Umoonasaurus

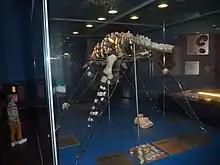
The Addyman plesiosaur, an opalised specimen that may belong to this genus

Prior to their description, the specimens that would later be assigned to "Umoonasaurus" were thought to represent a new species of "Leptocleidus". In 2006, Kear and colleagues found "Umoonasaurus" to belong to the superfamily Pliosauroidea and be the most basal member of the family Rhomaleosauridae. They found the latter surprising, as "Umoonasaurus" was also identified as the last surviving member of that family. "Leptocleidus" was recovered as a more derived rhomaleosaurid, although it was still considered plausible that the two might be close relatives. In 2008, Smith and Dyke found "Umoonasaurus" to belong to Leptocleididae instead of Rhomaleosauridae, although still within Pliosauroidea. A 2009 study by Druckenmiller and Russel also recovered "Umoonasaurus" as a pliosauroid, this time as a possible member of Polycotylidae. In 2010, Ketchum and Benson found "Umoonasaurus" to be a member of Leptocleididae, although they recovered that family as a member of Plesiosauroidea instead of Pliosauroidea. "Umoonasaurus" was also recovered as a leptocleidid by Druckenmiller and Knutsen in 2012, who found Leptocleididae to belong to Pliosauroidea once again. A 2013 study by Benson and colleagues found "Umoonasaurus" to be a close relative of "Leptocleidus" and to belong to Leptocleidia within Plesiosauroidea. In 2015, Parrilla-Bel and Canudo found "Umoonasaurus" to be a leptocleidid, and in turn finding Leptocleididae to belong to Leptocleidia, which was once again recovered as a member of Plesiosauroidea. Subsequent analyses have recovered a placement for "Umoonasaurus" similar to the previous two studies.